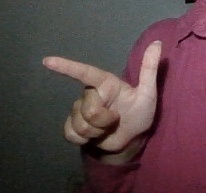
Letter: yaa